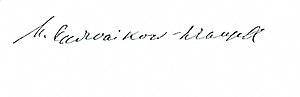
Margarethe Mathilde von Wrangell, après 1928, la princesse Andronikow, née baronne von Wrangell est une chimiste agricole allemande balte et la première professeure titulaire dans une université allemande.